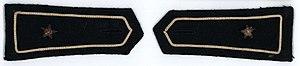
Epaulettes du Service d'ordre légionnaire SOL
Le Service d'ordre légionnaire est une organisation politique et paramilitaire de choc du régime de Vichy, pendant la Seconde Guerre mondiale. Créé à l'été 1941, il est l'ancêtre de la Milice française, créée en janvier 1943.